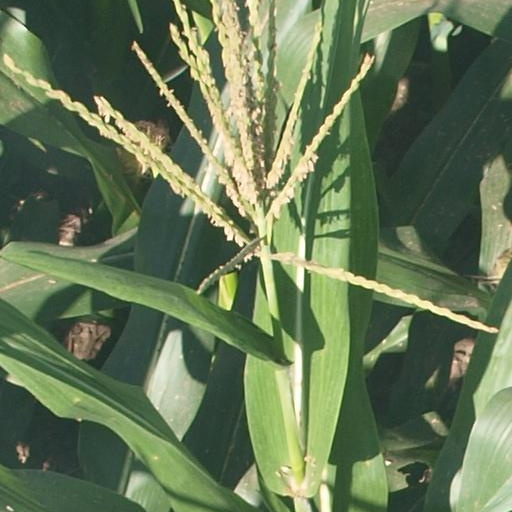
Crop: maize; corn